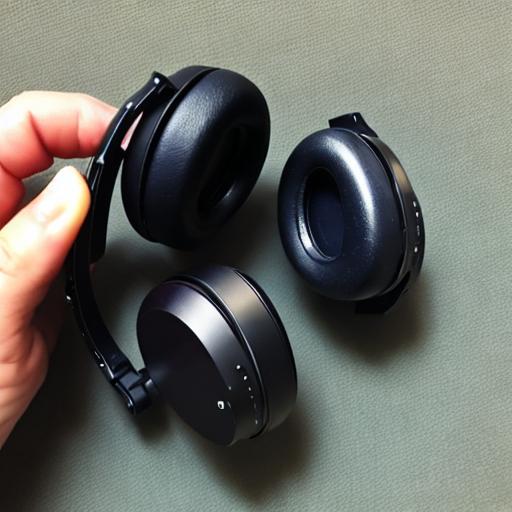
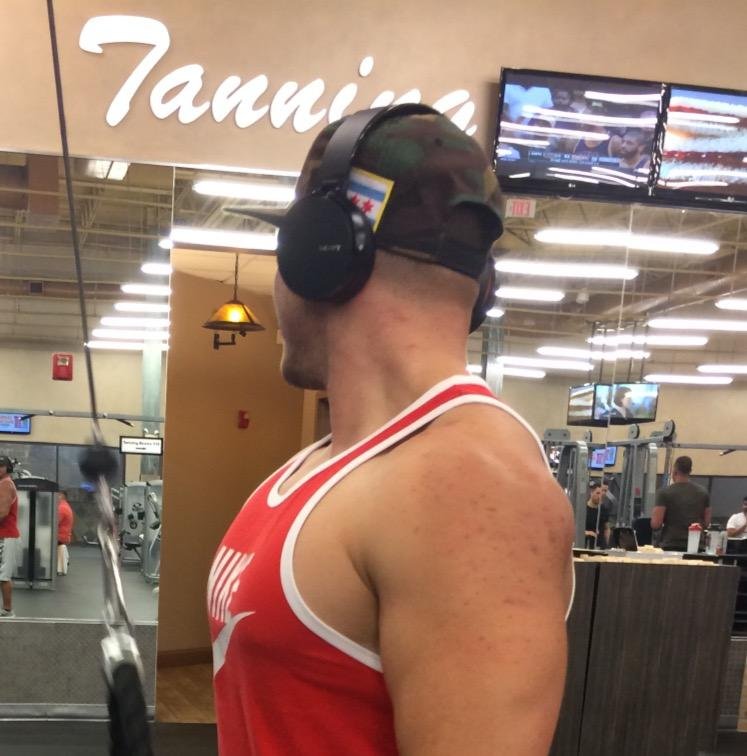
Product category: headphones
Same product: no